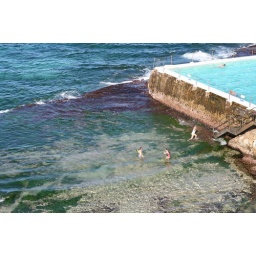
The boy and girl in this photo were throwing sea weed at one another.